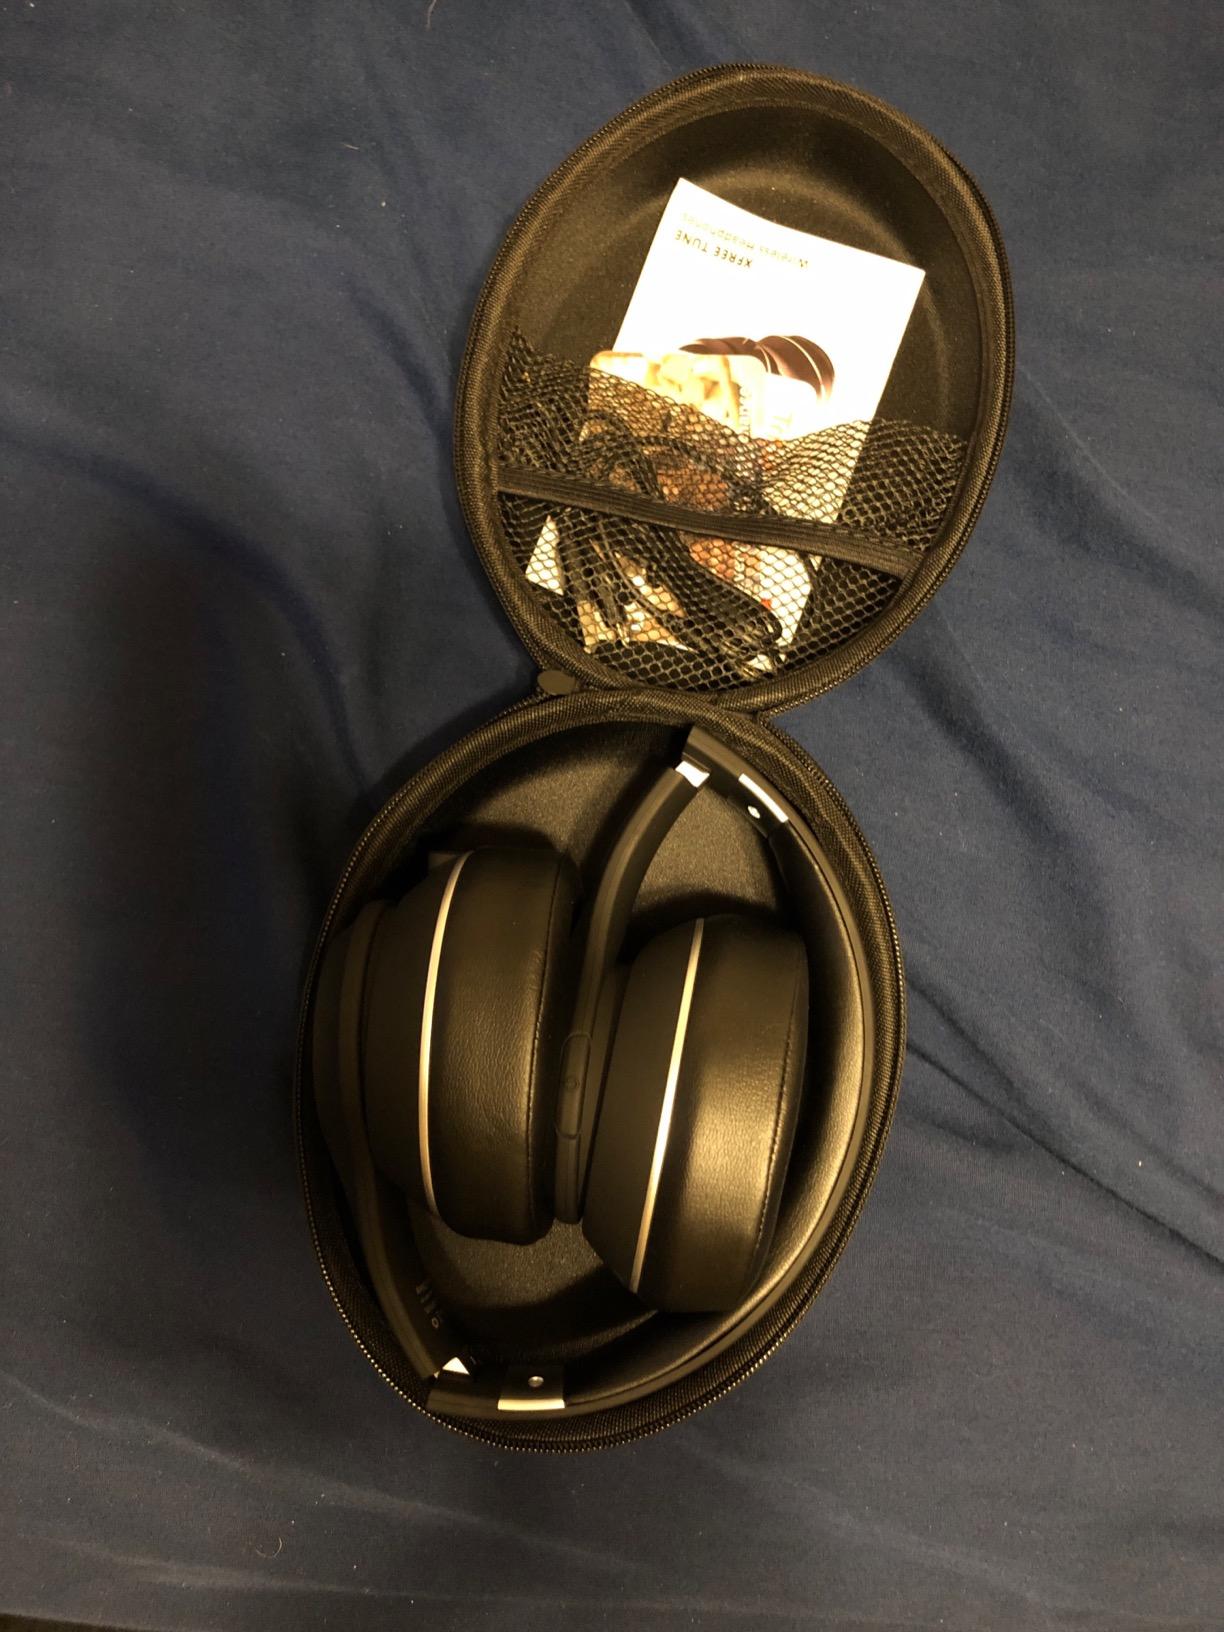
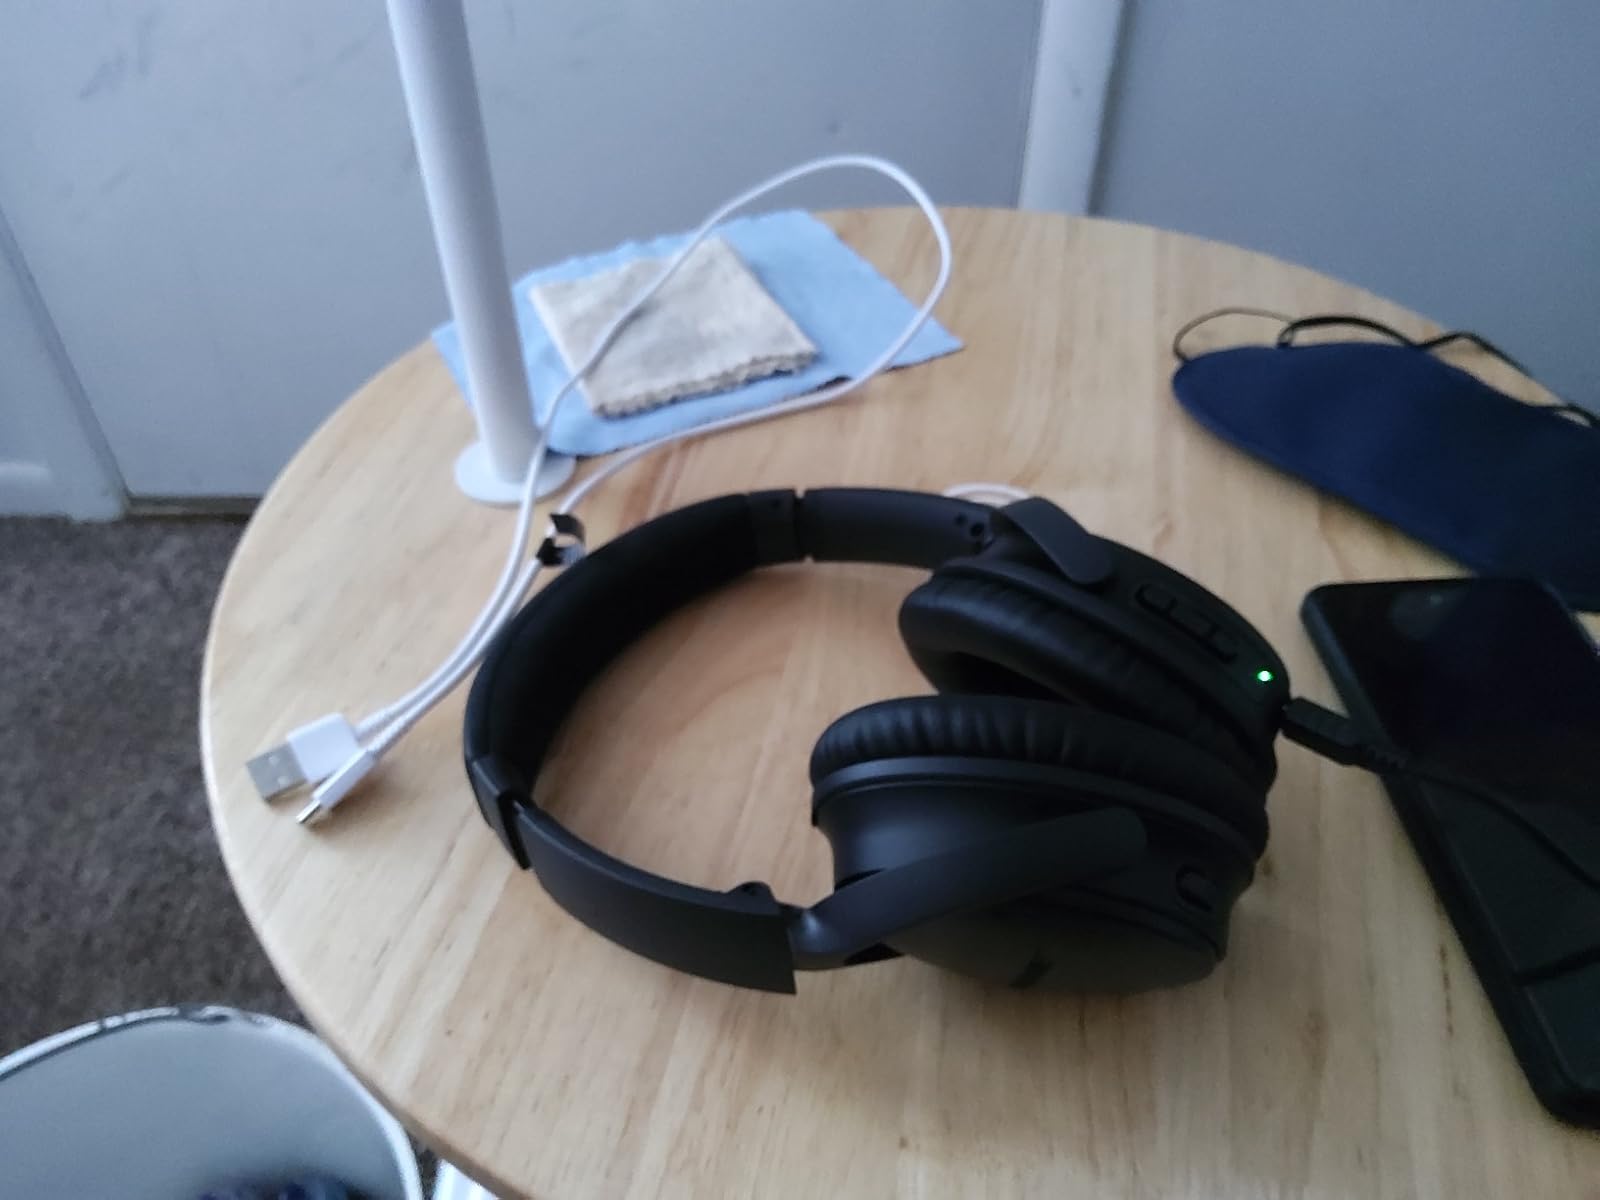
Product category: headphones
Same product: no